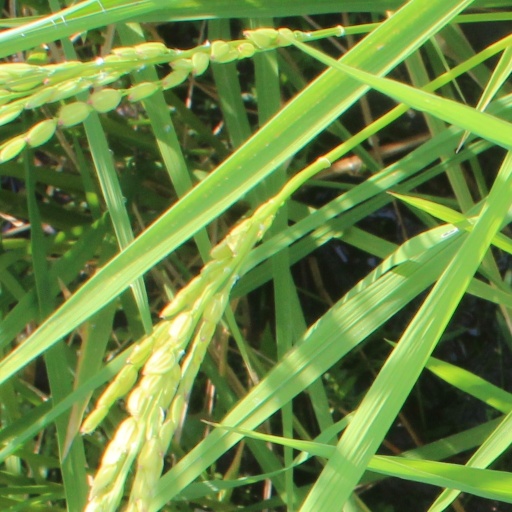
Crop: rice